Saeed Abu Ali

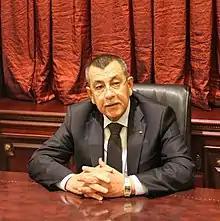

Saeed Abdul Rahman Ahmed Abu Ali (born 13 January 1955) is a Palestinian politician and jurist. He held important roles in the Palestinian presidency. He was the governor of the governorates of Nablus, Ramallah and Al-Bireh. Also was the Palestinian Minister of Interior, and he currently holds the position of Assistant Secretary-General of the League of Arab Nations.